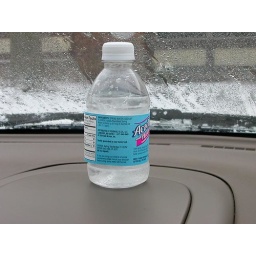
A frozen bottle of water in the car